List of endemic birds of Taiwan

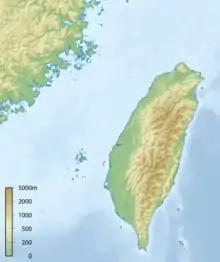
A topographical map of Taiwan, showing altitude with colours; green lowlands along the island's western edge with a spine of mountains down the center and east showing in various shades of brown

The island of Taiwan, which is located in southeast Asia at the junction of the East China Sea and South China Seas, is home to 30 endemic bird species.